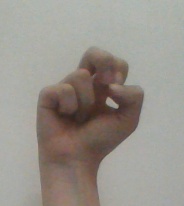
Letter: gaaf